John Chard Decoration

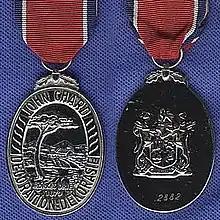
Thin version without rim on reverse

The John Chard Decoration is an oval medallion struck in silver, 39 millimetres wide, 51 millimetres high and 3 millimetres thick. It depicts a tree, the river and the mission station at Rorke's Drift in Natal, the scene of the 1879 battle in which Lieutenant Chard and ten of his men won the Victoria Cross (VC), and is inscribed "RORKE'S DRIFT 1879". The scene is surrounded by the inscriptions "JOHN CHARD" at the top and "DECORATION : DEKORASIE" at the bottom.